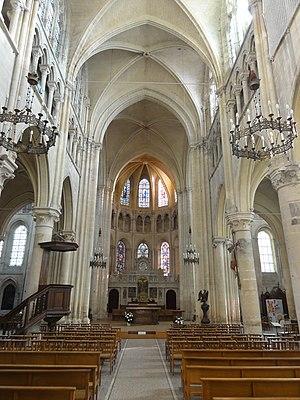
Vue générale intérieure.
L'église Notre-Dame est une église catholique située à Taverny, en France. Construite dans une seule et longue campagne sous Mathieu II de Montmorency et son fils Bouchard entre 1200 et 1240, elle se distingue par l'homogénéité de sa structure, l'élégance de son architecture gothique et l'importance des surfaces vitrées. L'élévation sur trois étages avec grandes arcades, triforium et fenêtres hautes est celle des plus grandes églises de l'époque et affiche les ambitions des seigneurs locales. Les vaisseaux sont plus larges et aussi plus élevés que d'ordinaire. De même, la décoration est très soignée et la sculpture est généralement d'une grande qualité, et l'on est loin de l'austérité qui prévaut sur de nombreuses églises contemporaines. Contrairement à la majorité des églises de la région, l'église Notre-Dame n'a jamais subi de remaniements affectant sa physionomie ou son plan. Des modifications y ont toutefois été apportées à la période flamboyante, à la fin du XVᵉ siècle, et dans une moindre mesure, sous la Renaissance.